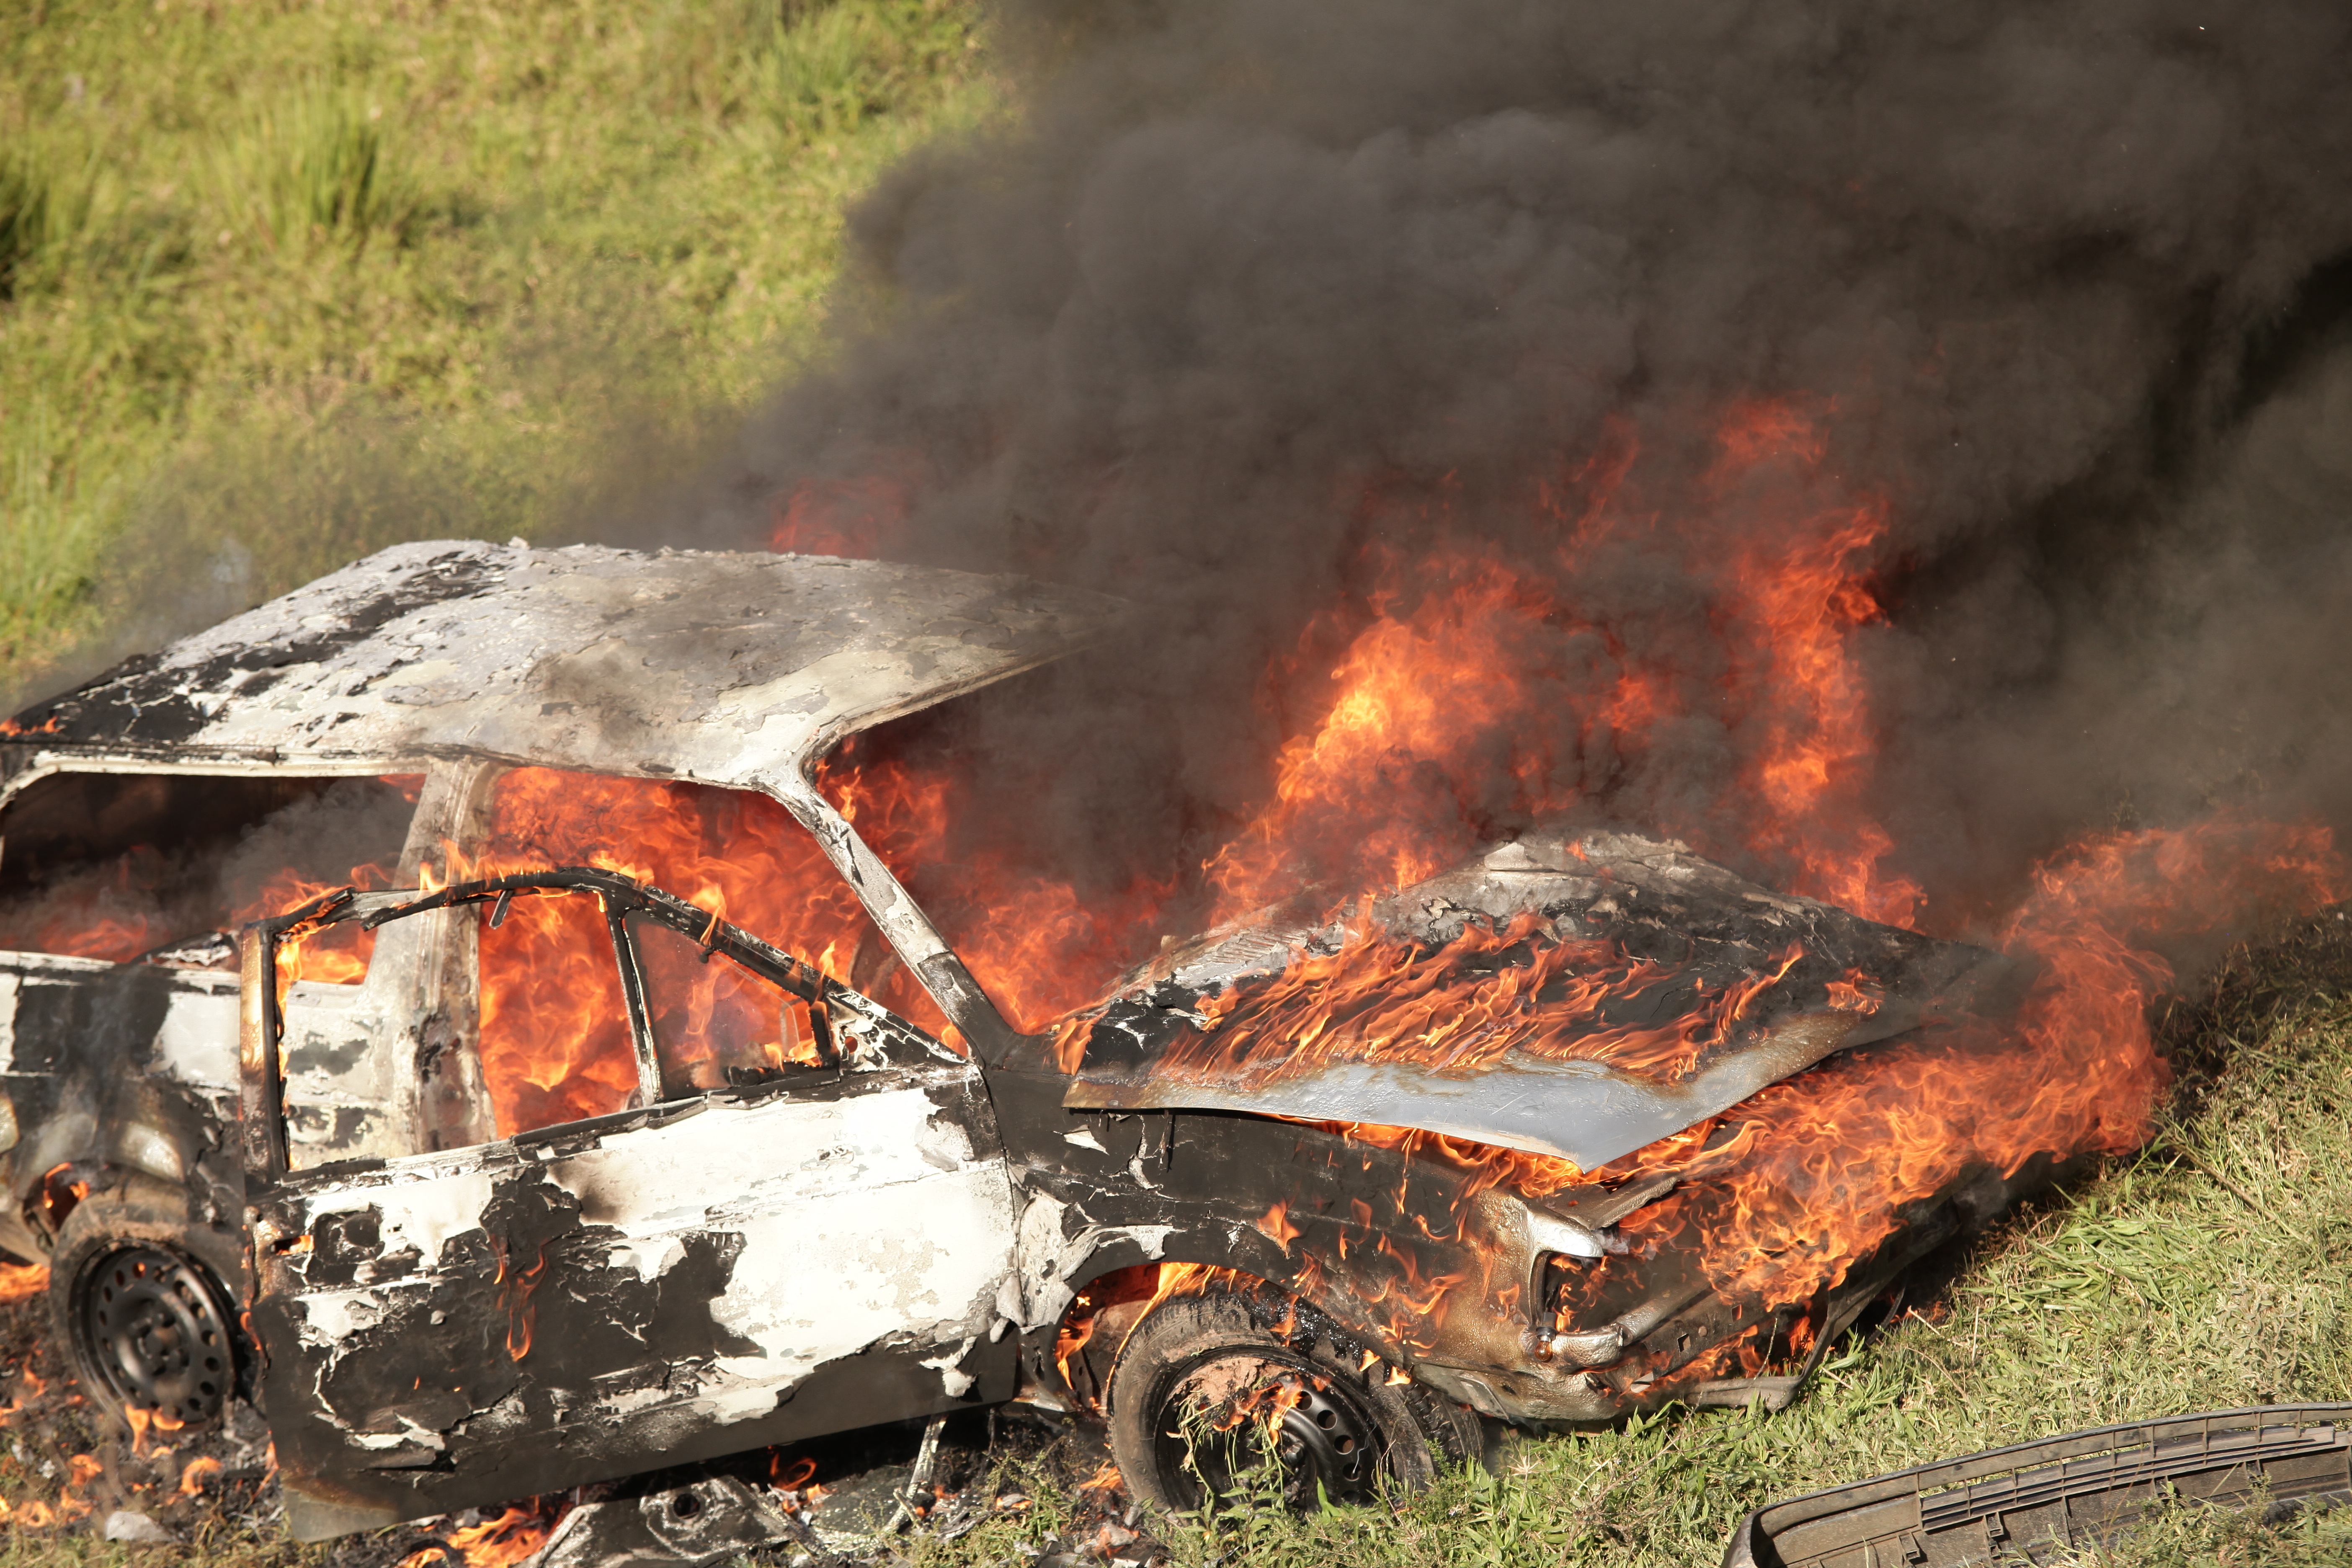
car, flame, fire, soil, inferno, burning, danger, accident, destruction, wreck, emergency, geological phenomenon